Describe the emotion expressed in this image:  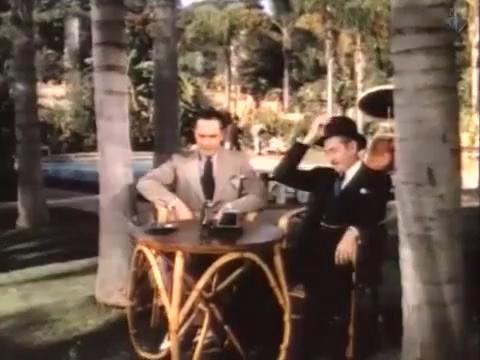
This person displays Suffering, valence and arousal with moderate intensity.